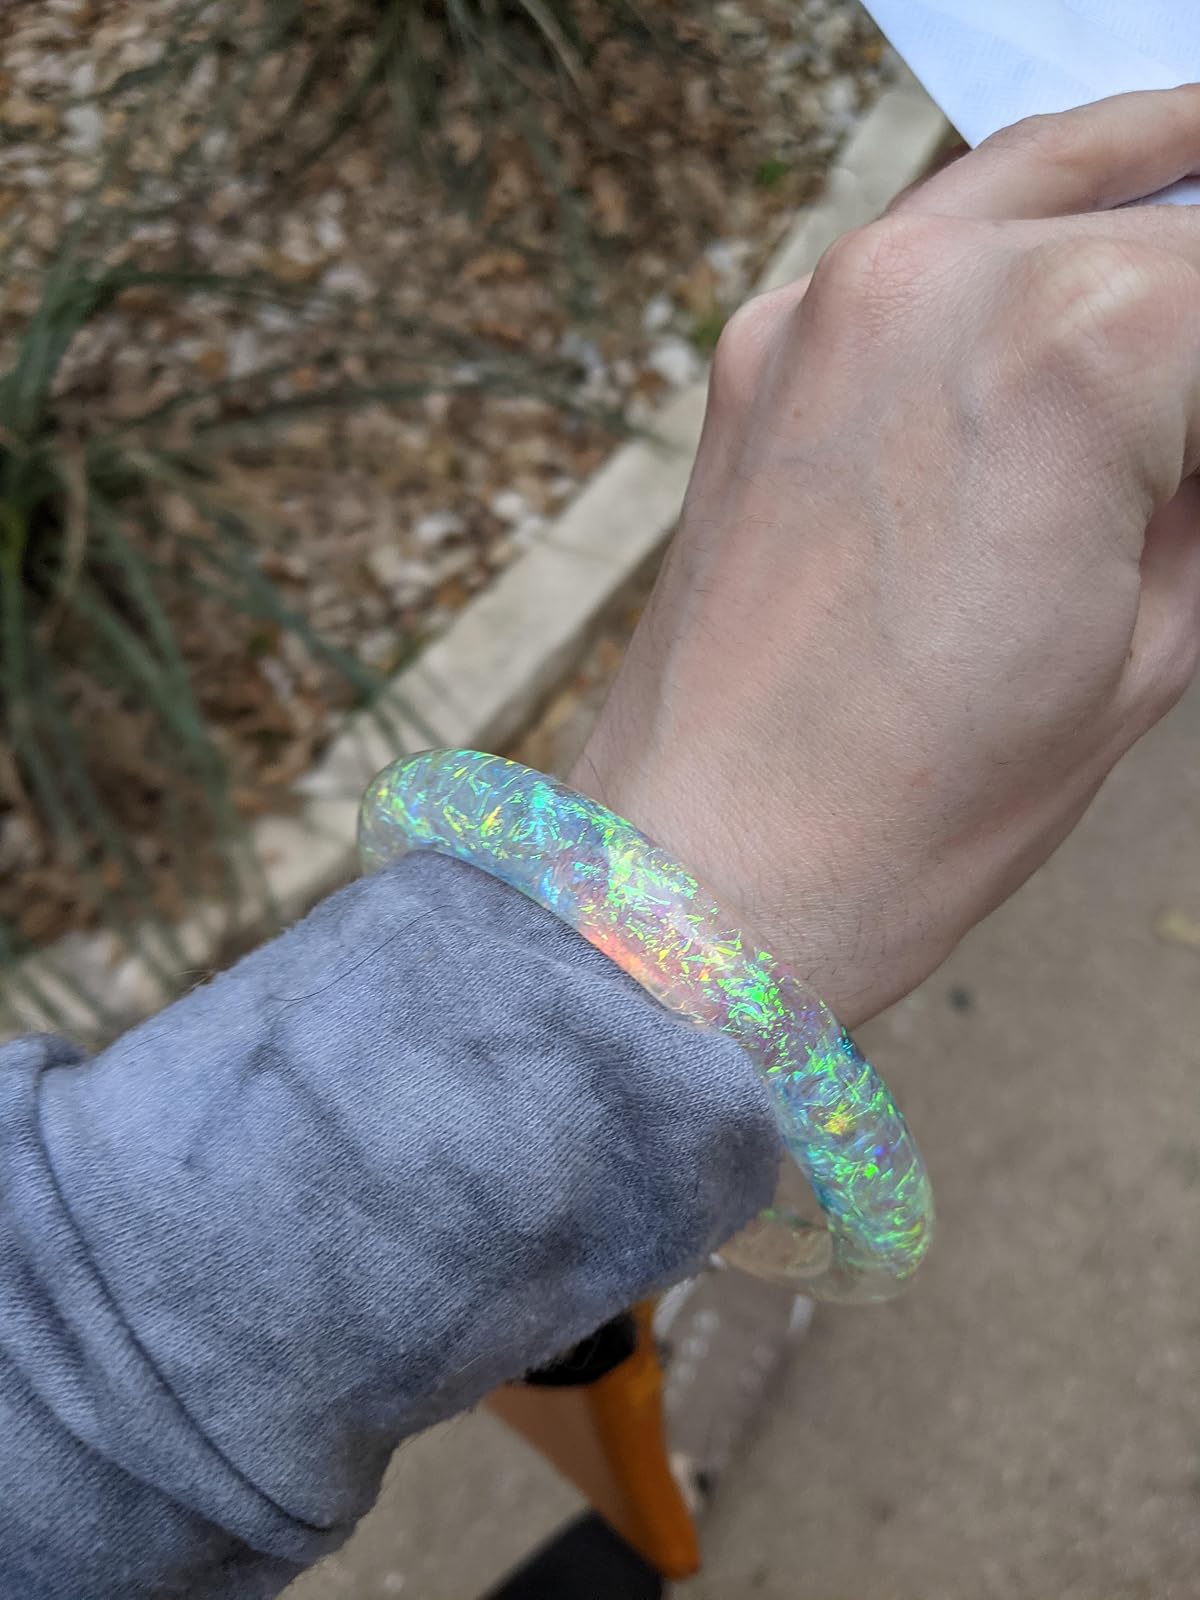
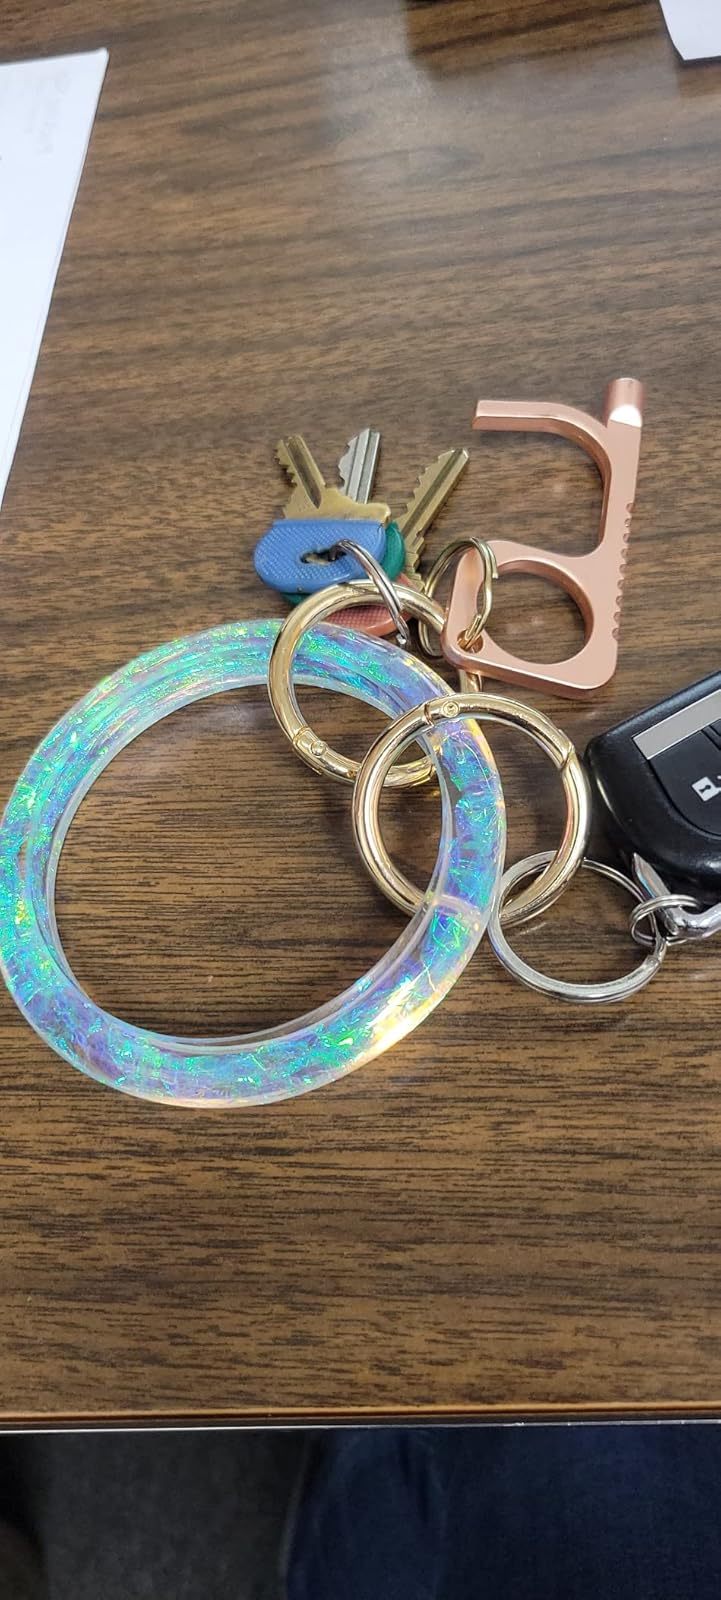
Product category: accessories_keychain
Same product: yes